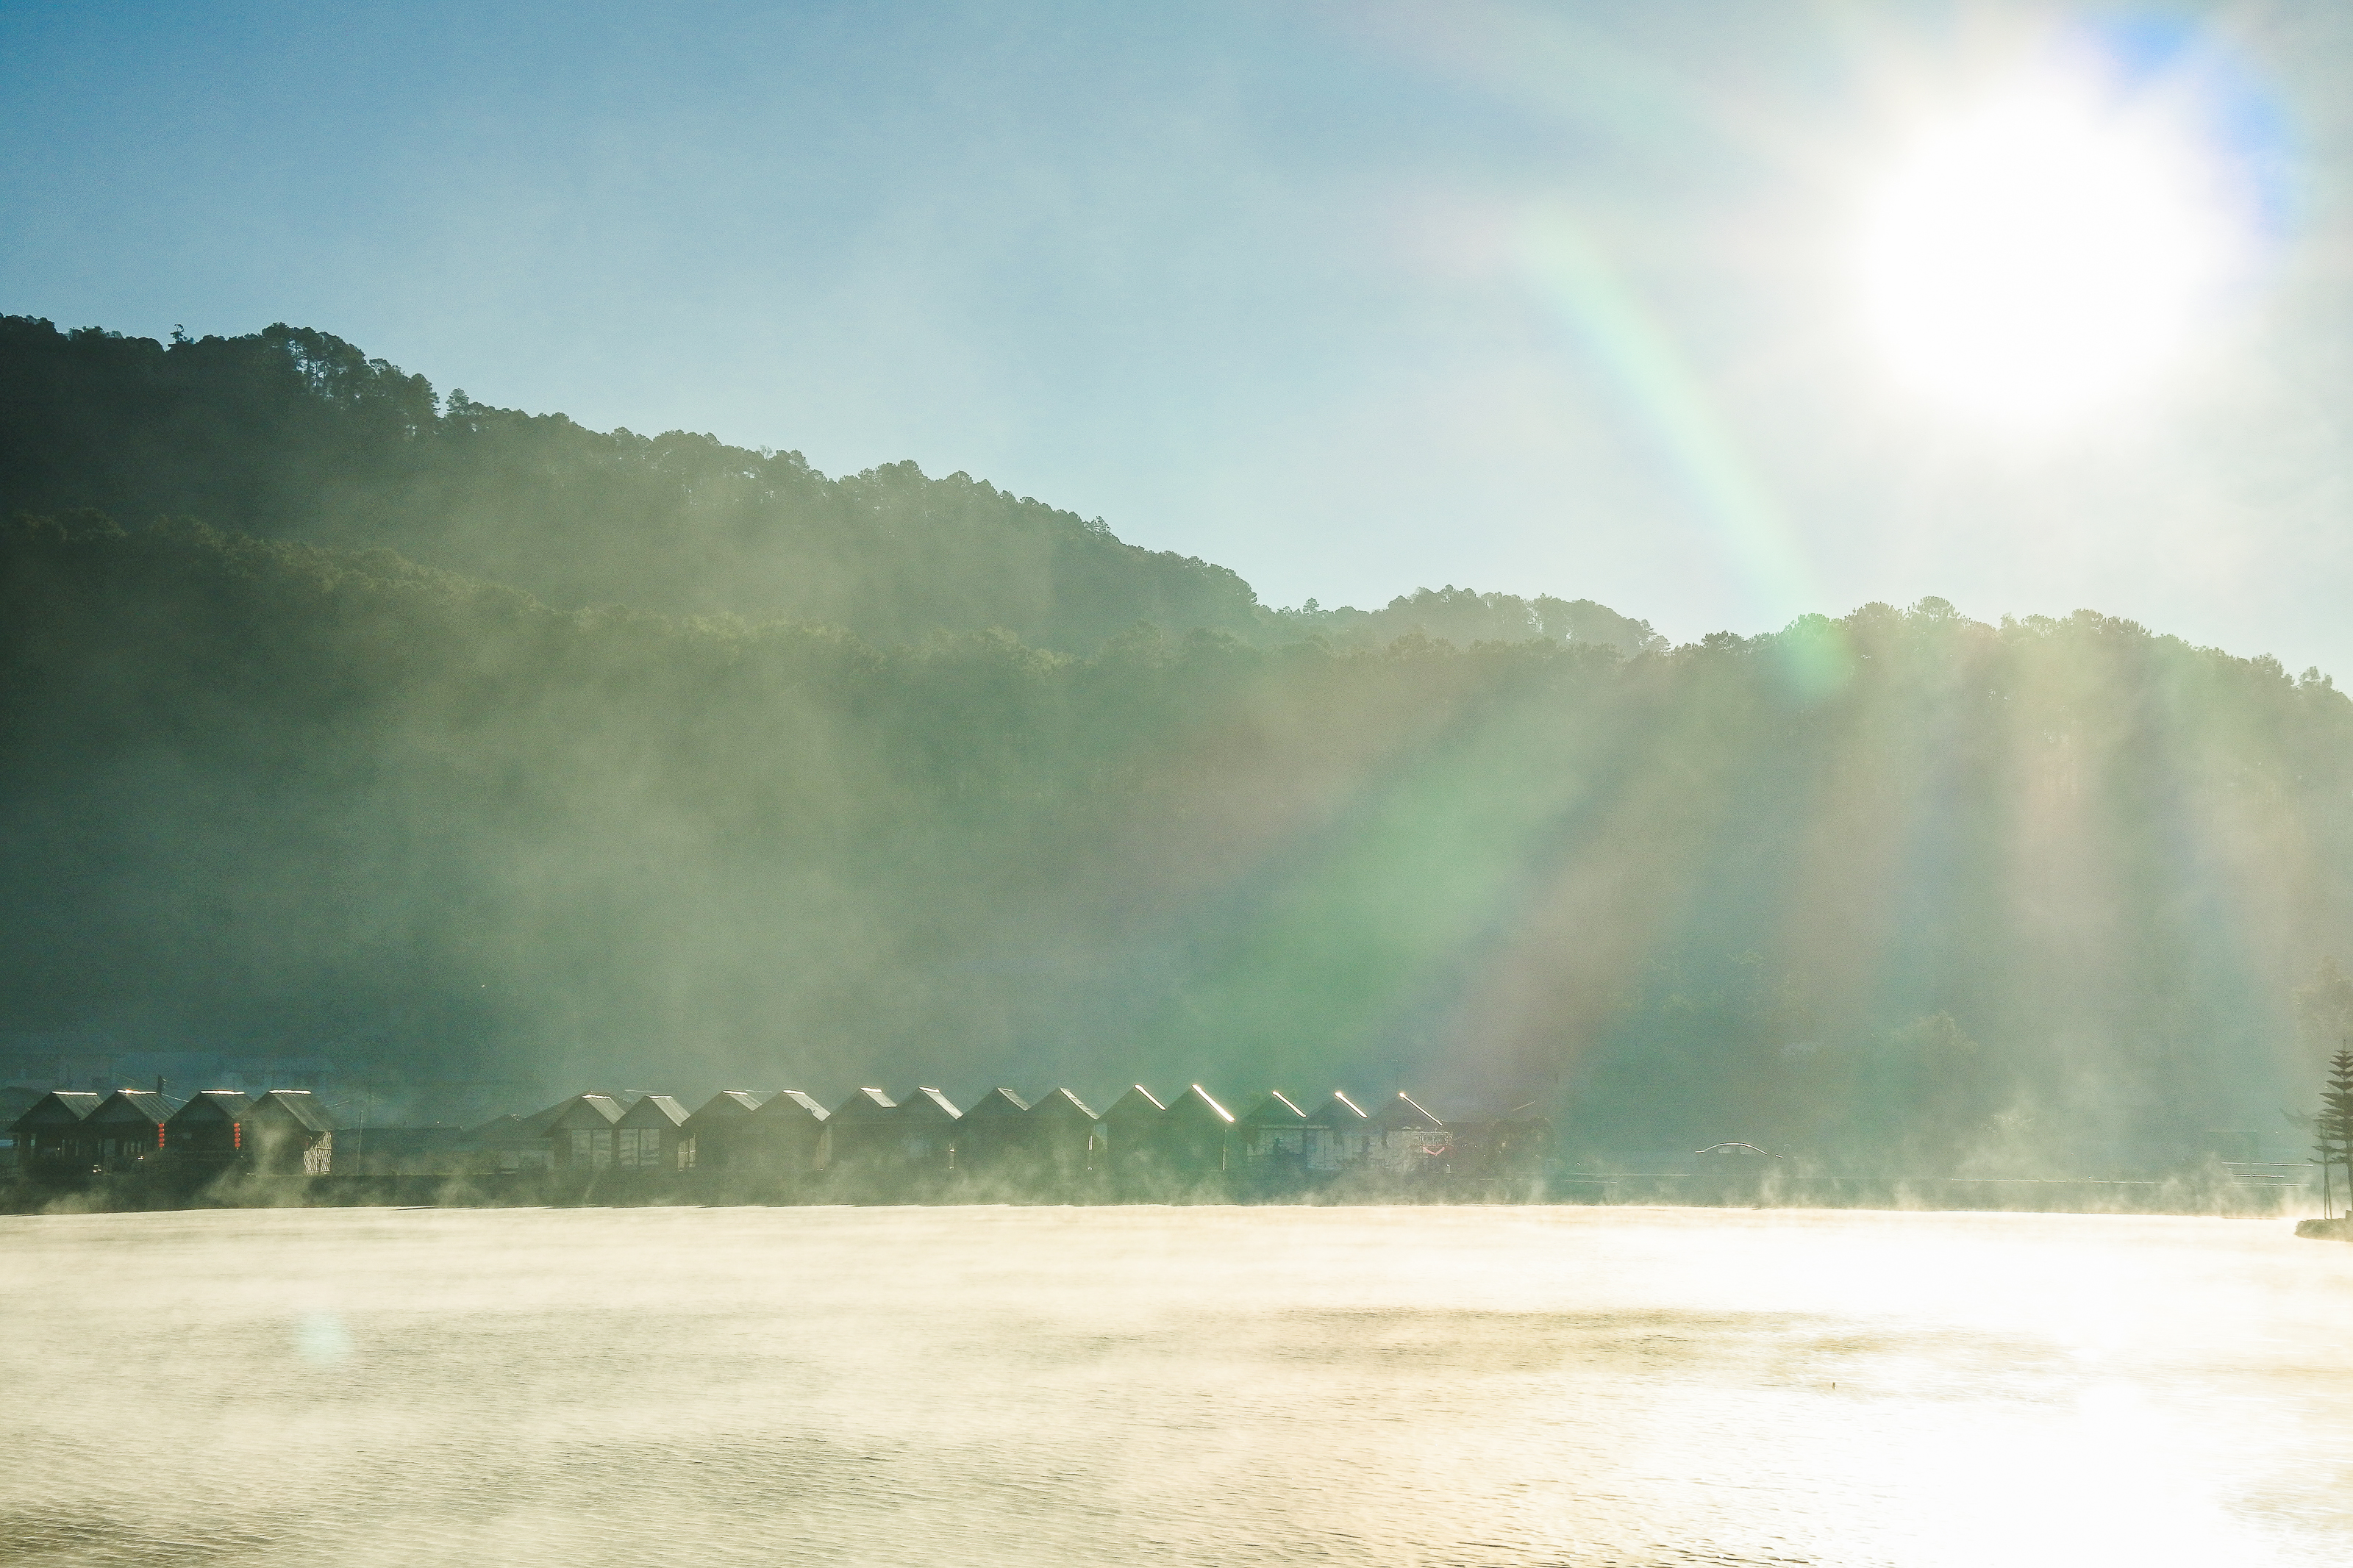
forest, shadow, traveler, sunshine, magnificent, cold, holiday, ban, mist, summer, settlement, mae, beautiful, chinese, tea, mountain, view, son, romantic, design, thailand, national, sunny, village, day, park, sky, green, journey, natural, wallpaper, nature, relax, cool, tree, thai, water, hmong, hong, sunlight, field, light, background, river, travel, lake, landscape, fog, atmospheric phenomenon, daytime, morning, atmosphere, cloud, hill, sea, road, ocean, wave